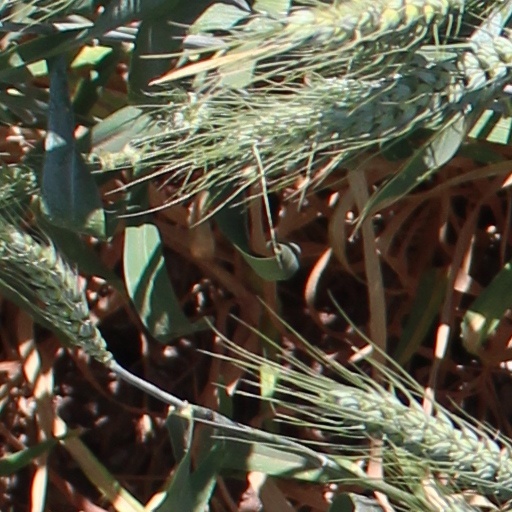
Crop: wheat